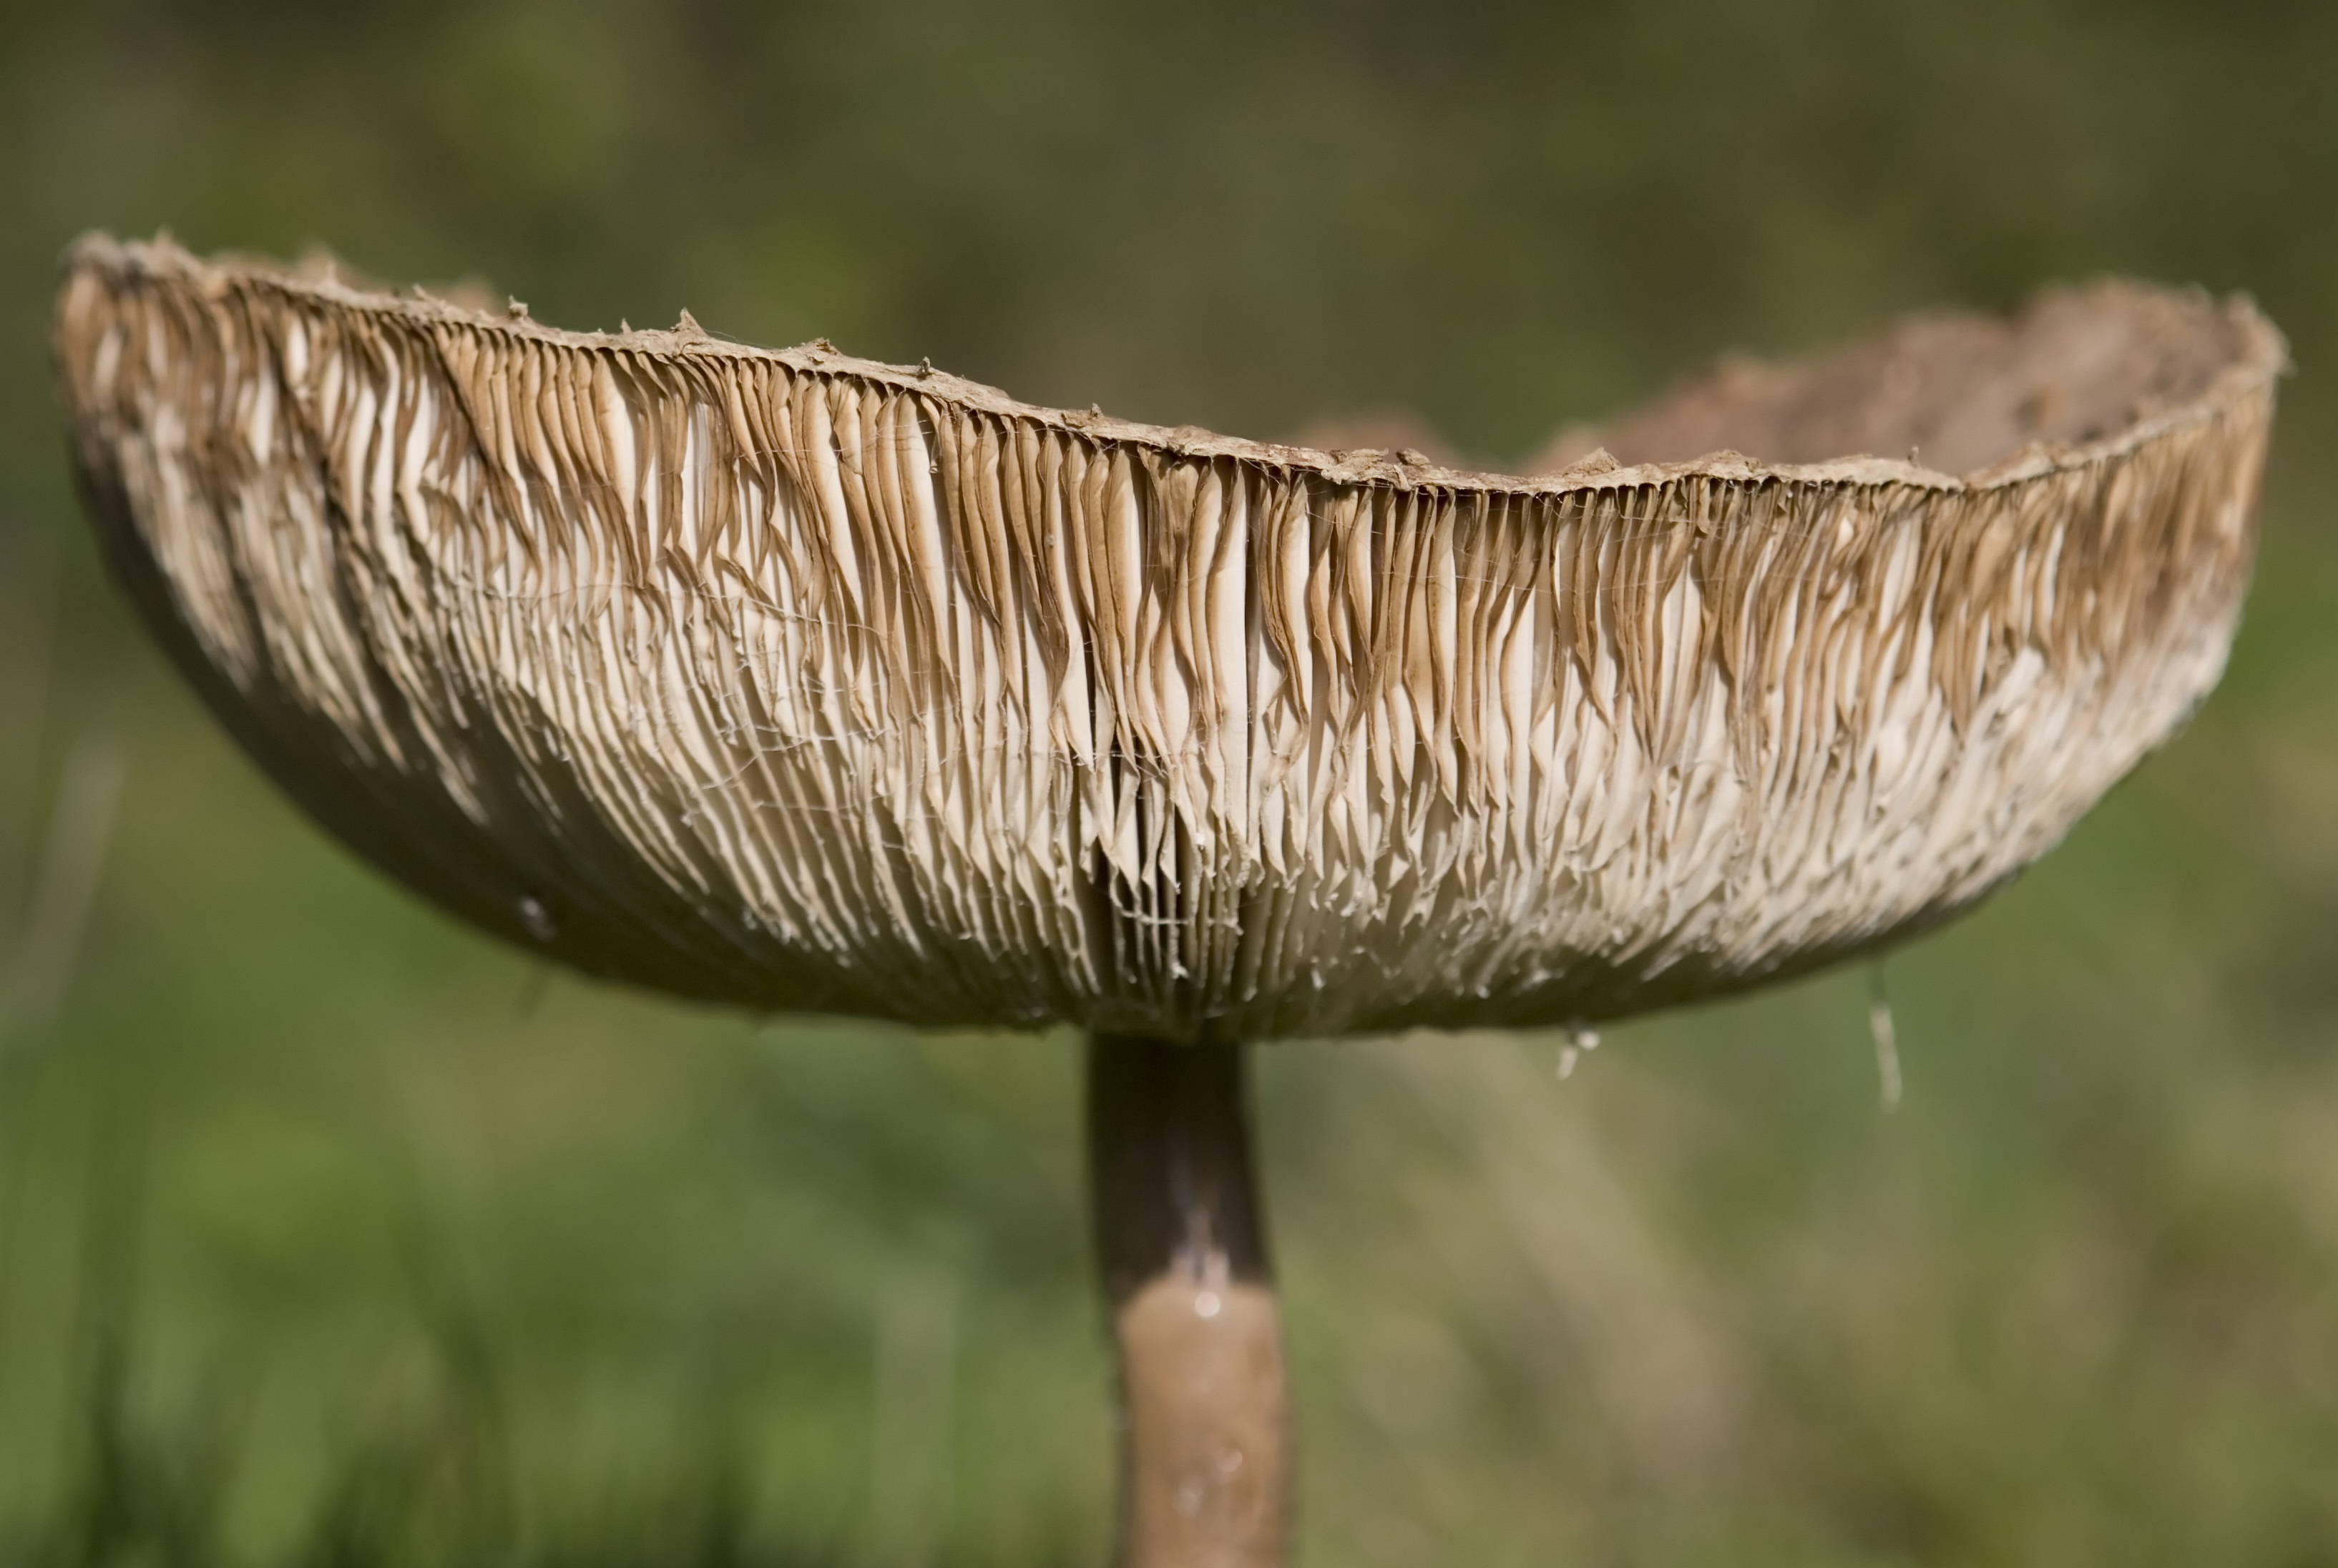
nature, forest, swamp, plant, white, stem, fall, alone, wild, green, symbol, macro, grow, natural, autumn, mushroom, toadstool, object, season, trees, leaves, outdoors, fungus, england, woods, one, background, loneliness, head, hide, seasonal, danger, poison, british, english, magic, britain, drug, woodland, metaphor, search, dangerous, poisonous, marshes, hallucinogenic, mosses, medicinal mushroom, agaricaceae, hallucinogen, fungal, hallucinate